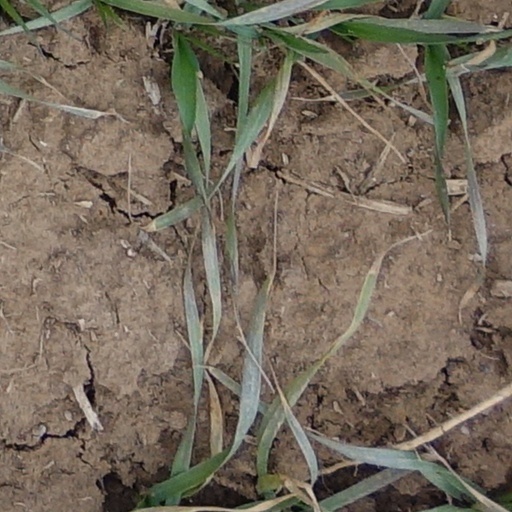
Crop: wheat